George Rowland Hill

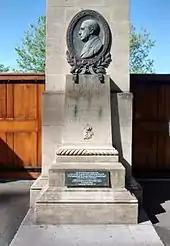
Memorial to Sir George Rowland Hill inside Twickenham Stadium

Hill first came to prominence when in 1881 he became one of the first secretaries of the Rugby Football Union, the official union to the game of rugby football in England. He held this post until 1904, a period which saw two of the most important events in the sport of rugby, and Hill was at the centre of both. The first of these events was the attempt by the Irish, Scottish and Welsh Rugby Unions in the 1880s to form an international union. The cause was a simple scoring dispute between England and Scotland during an international match. The Rugby Football Union, believing itself to be the voice of the game, refused to enter negotiations, and found itself frozen out of the international game when the other three unions formed the International Rugby Football Board.